Enid, Oklahoma

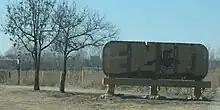
Sign welcoming visitors to Enid

Located in Northwestern Oklahoma, Enid sits at the eastern edge of the Great Plains. It is located north of Oklahoma City.